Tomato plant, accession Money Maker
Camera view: vertical (180 deg); turntable rotation: 330 degrees
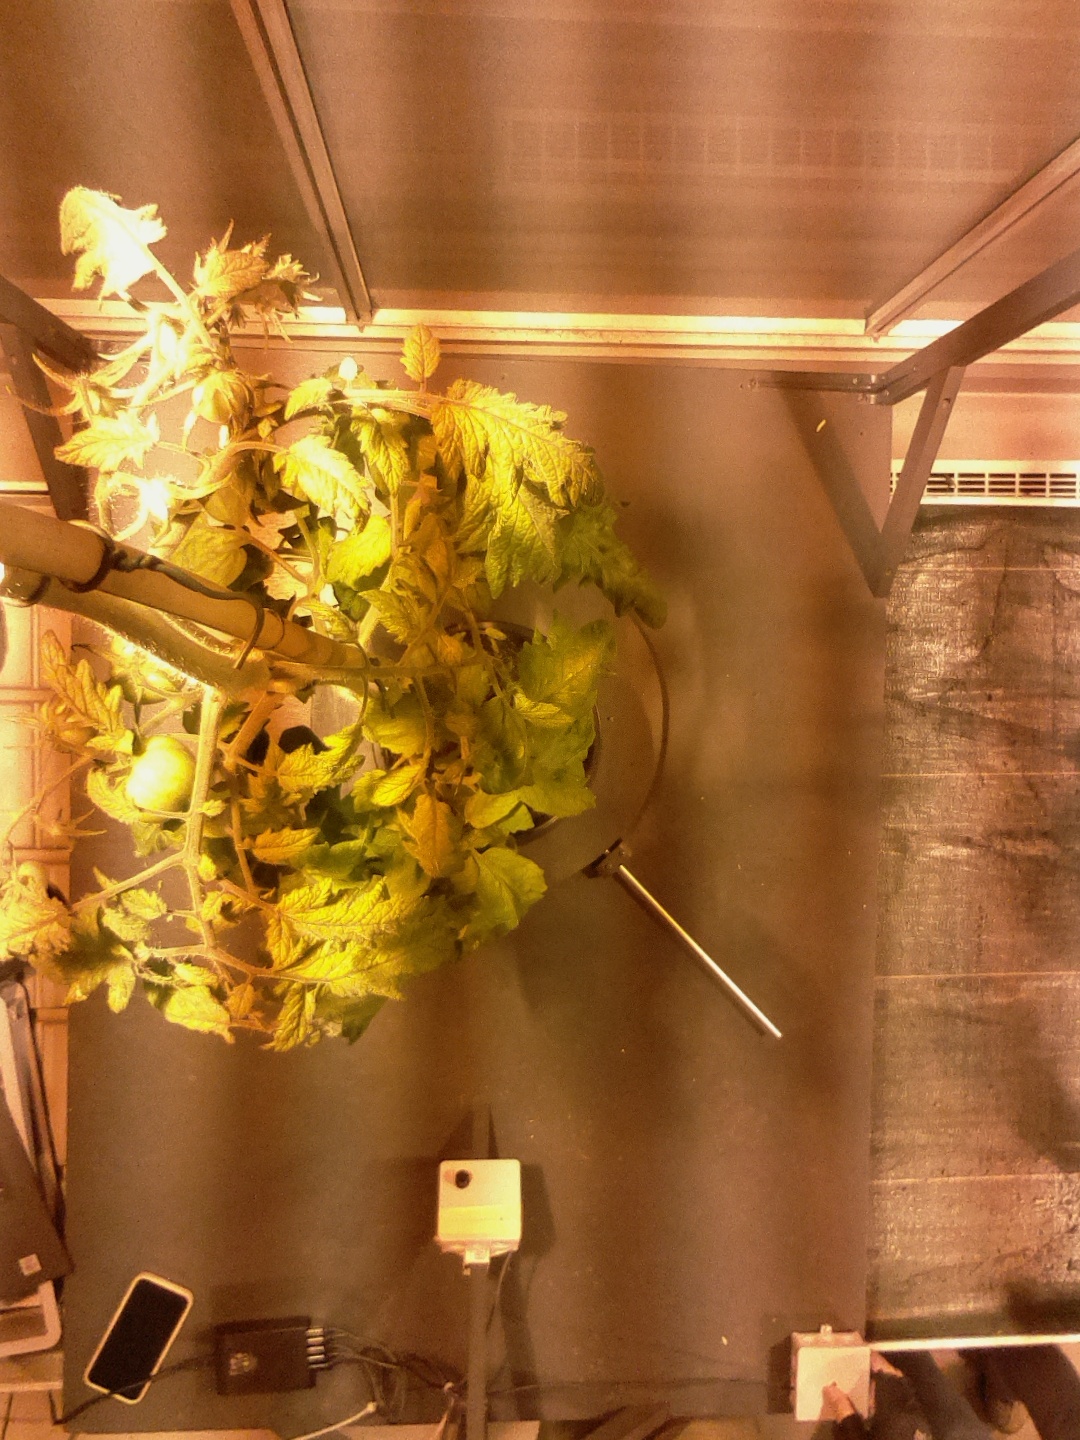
BBCH growth stage 75: 50%-60% of final fruit size